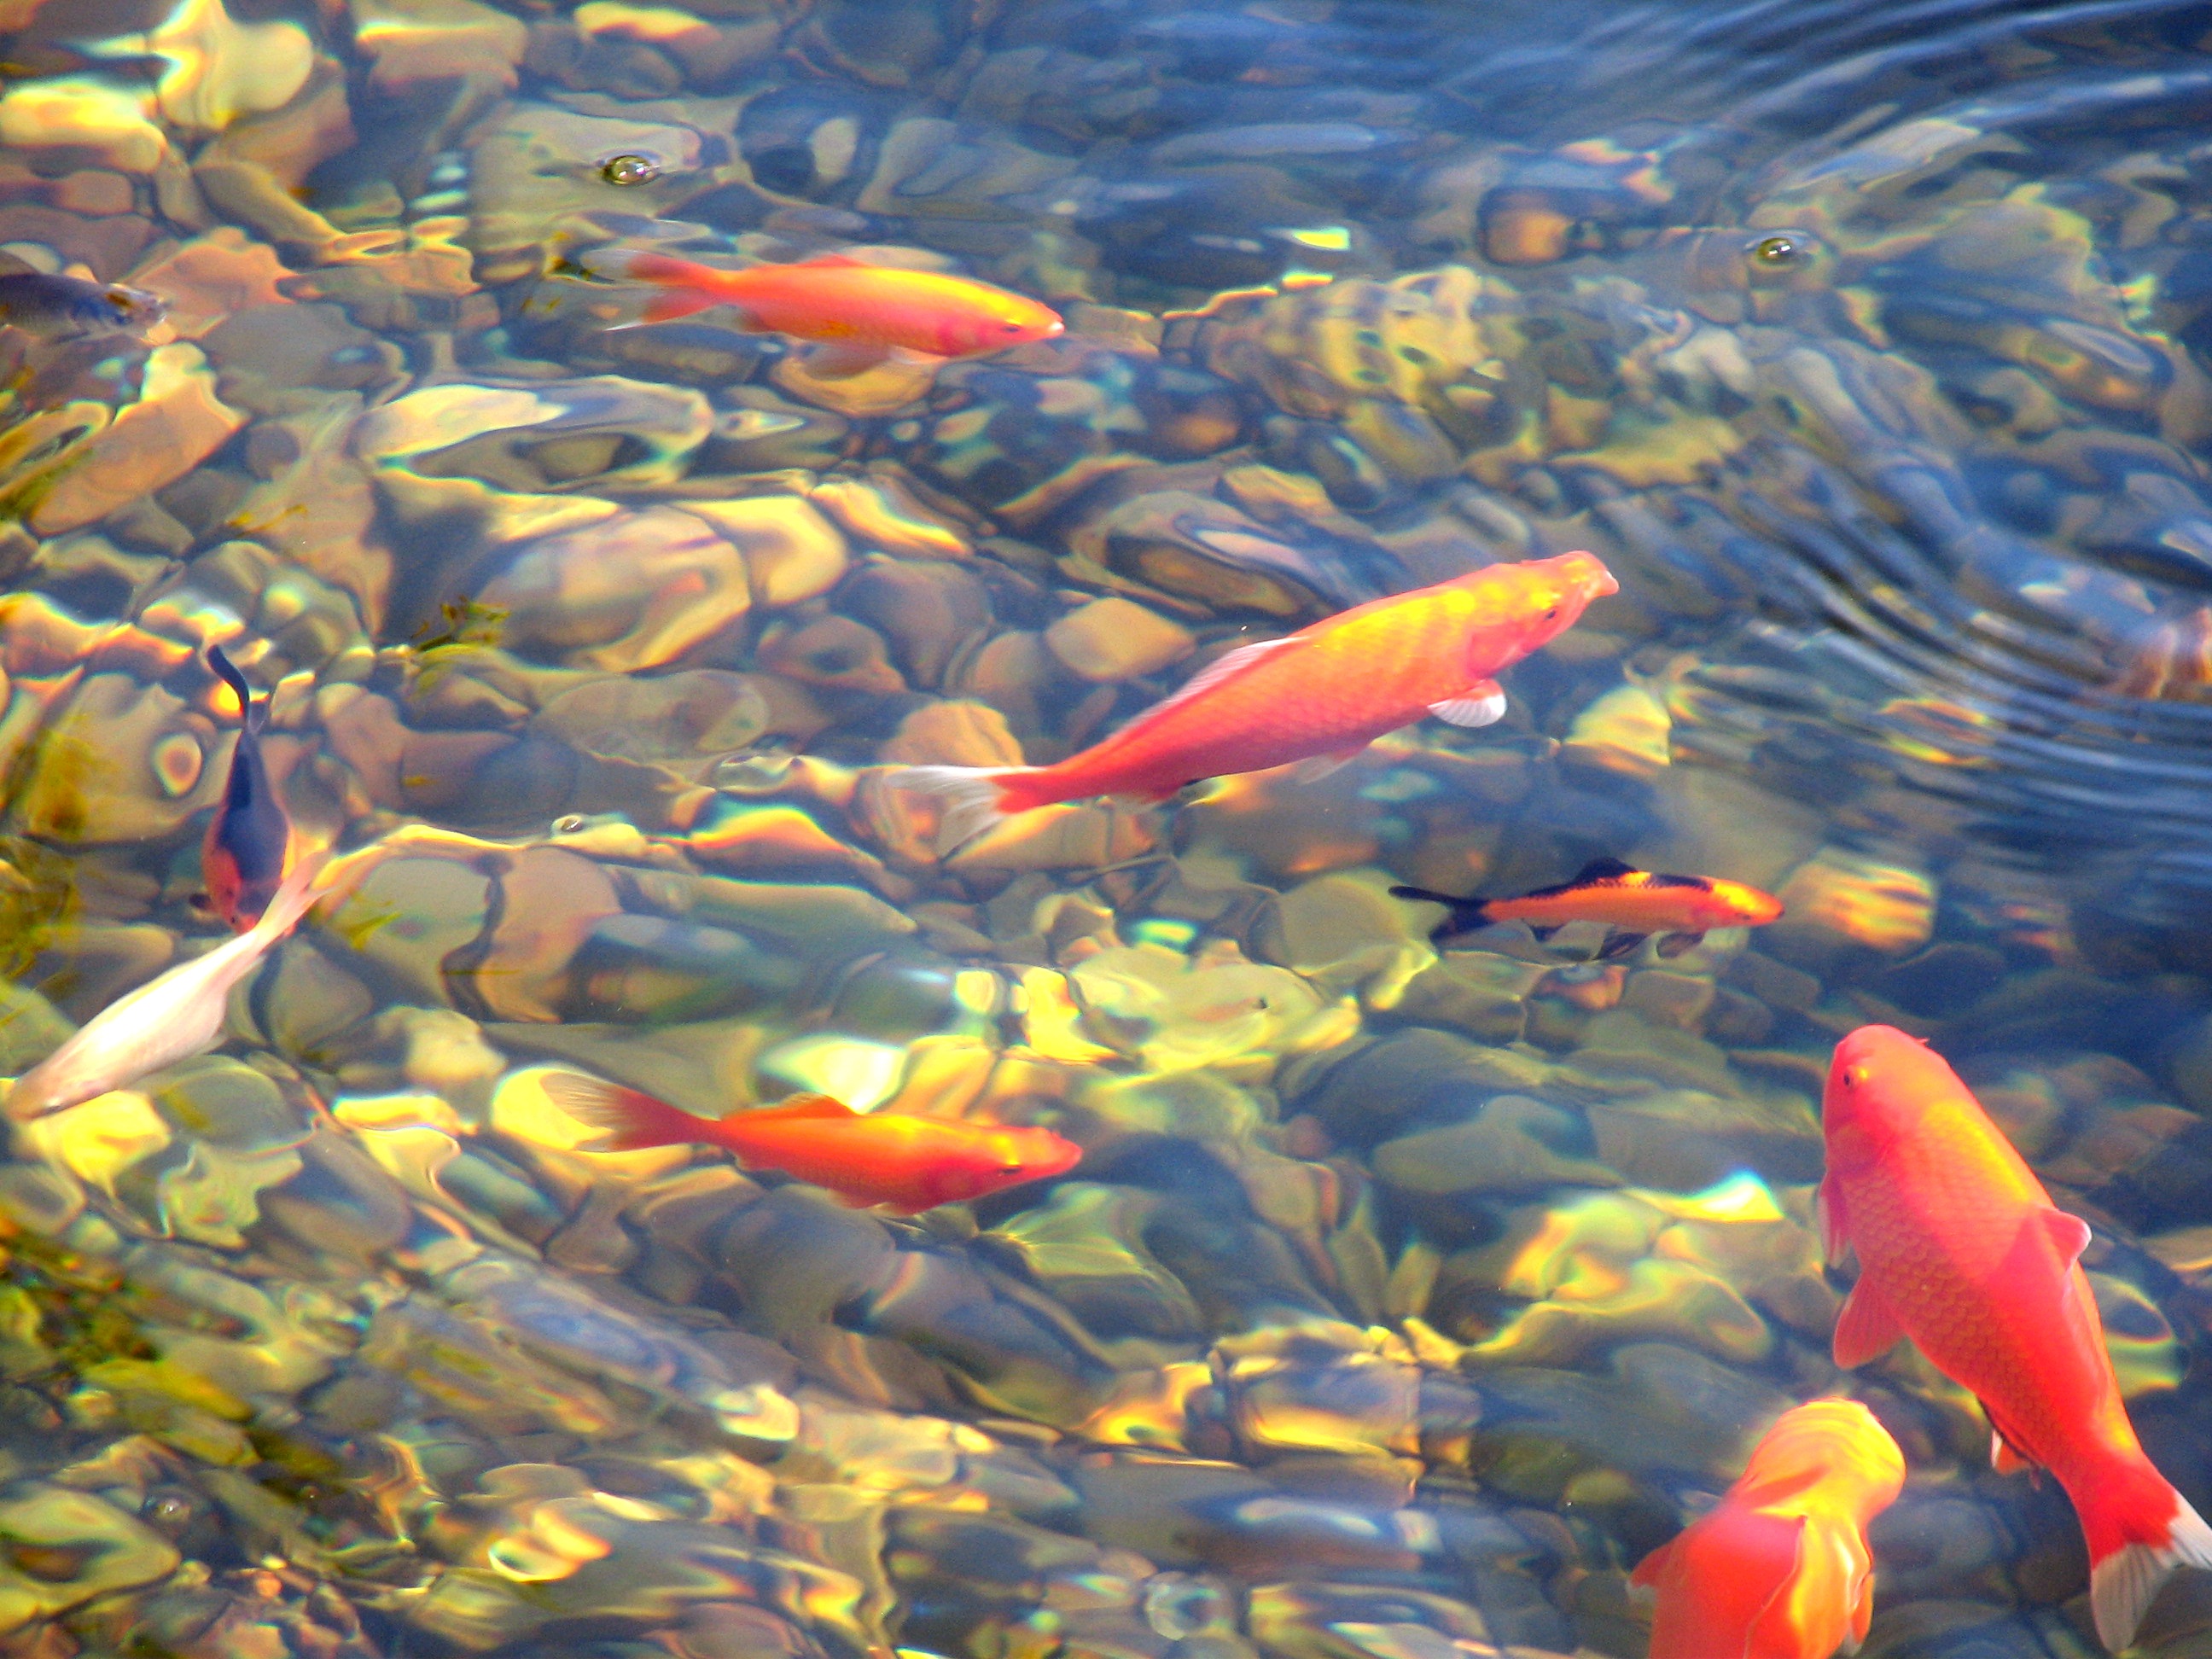
water, nature, animal, stone, summer, pool, pond, asian, swim, pet, orange, biology, aquatic, exterior, garden, fish, zen, coral reef, landscaping, relaxation, japanese, gardening, ornamental, goldfish, koi, carp, yard, oriental, marine biology, coral reef fish, pomacentridae